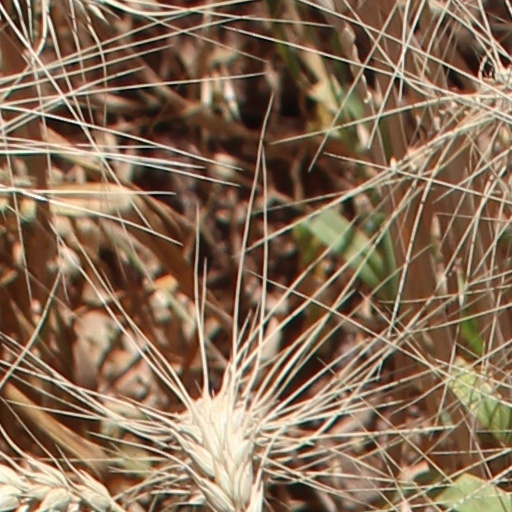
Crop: wheat